Estado Novo (Brazil)

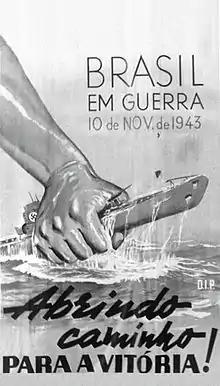
Brazilian propaganda poster announcing the declaration of war on the Axis powers on 10 November 1943. The caption reads: "Brazil at war...Opening the road to victory!"

Vargas and the military maintained a neutral stance from September 1939 to 1941. Public opinion was divided. Many immigrants from the Axis powers sympathized with those countries but the majority of Afro-descendants and communists, especially after the June 1941 invasion of the USSR (aligned with the Allies), and had great mobilization power and influence in the press. During this period, Vargas wrote in his diary: "It seems to me that the Americans want to drag us into the war, without it being of any use to us or to them!"